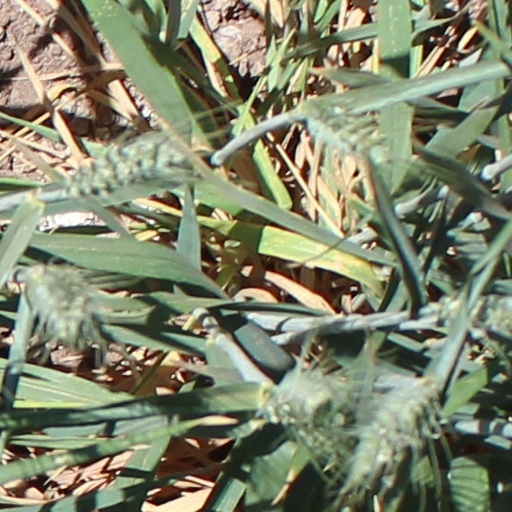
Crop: wheat